Vanessa Redgrave

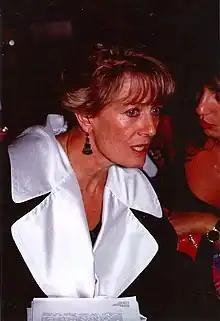
Redgrave .

At a press conference, Redgrave said she feared for Zakayev's safety if he were extradited to Russia on terrorism charges. He would "die of a heart attack" or some other mysterious explanation offered by Russia, she said. On 13 November 2003, a London court rejected the Russian government's request for Zakayev's extradition. Instead, the court accepted a plea by lawyers for Zakayev that he would not get a fair trial, and could even face torture, in Russia. "It would be unjust and oppressive to return Mr Zakayev to Russia," Judge Timothy Workman ruled. Due to her support of Zakayev and Chechen independence, she was awarded the Order of Friendship by the Chechen government in exile in 2024.